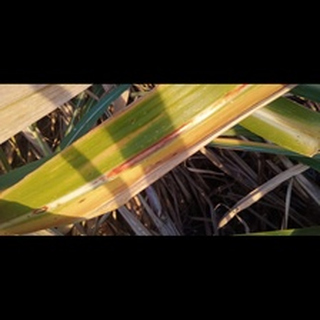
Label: sugarcane_red_rot